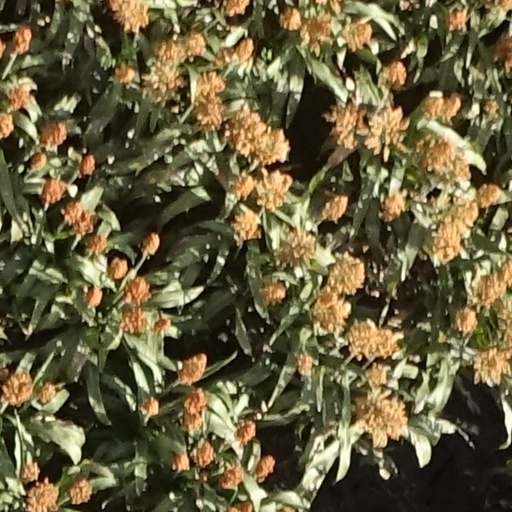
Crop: sorghum